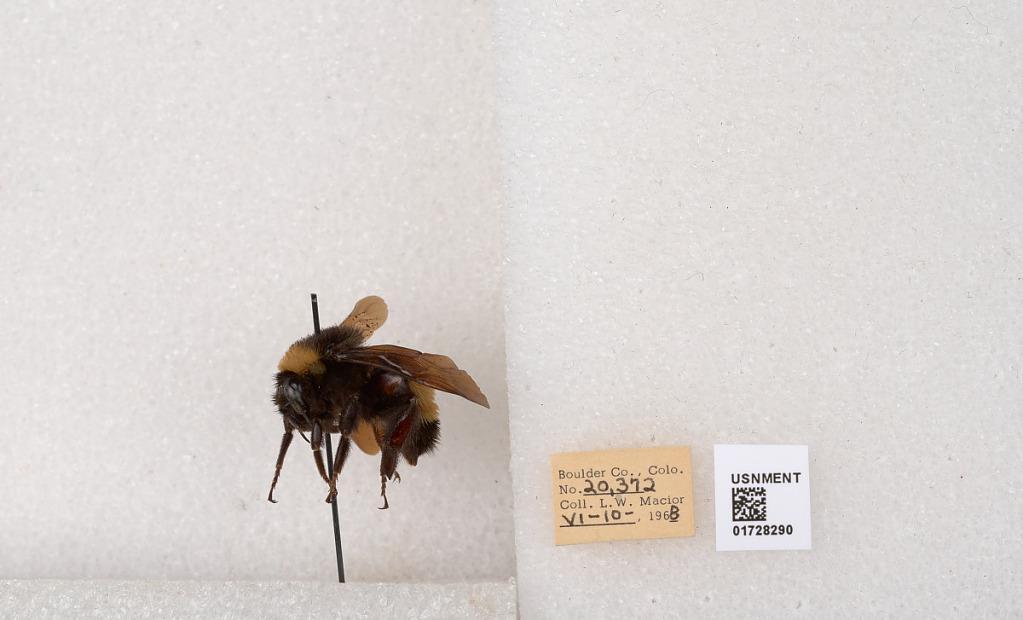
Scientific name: Bombus (Bombus) nevadensis auricormus
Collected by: L. Macior
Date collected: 1968-6-10
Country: United States
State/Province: Colorado
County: Boulder
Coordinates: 40.0925, -105.358